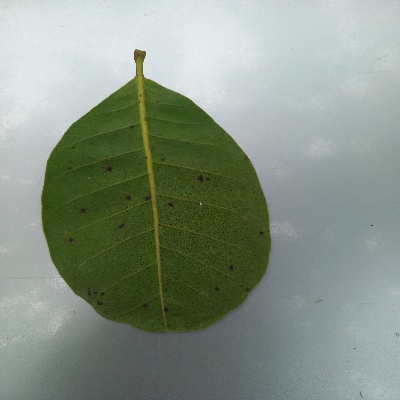
Crop: Cashew
Condition: healthy